Estonian Cricket Association

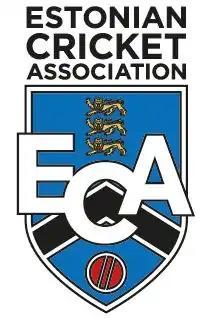

Estonia Cricket Association is the official governing body of the sport of cricket in Estonia. Its current headquarters is in Tallinn, Estonia. Estonia Cricket Association is Estonia's representative at the International Cricket Council and is an associate member and has been a member of that body since 2008. It is also a member of the ICC Europe (earlier the European Cricket Council).